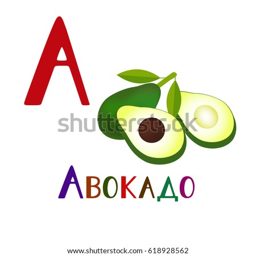
the letters of the alphabet and beautiful vector illustration of an avocado .